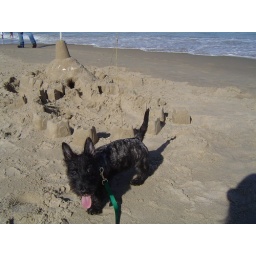
Madigan in front of a sand castle